Treading Air

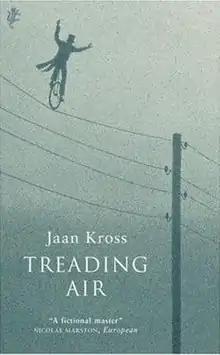
Cover of 2003 published English version.

Treading Air (orig. Estonian "Paigallend") is Jaan Kross' thirteenth novel. He tells the story of the generation of Estonians with which he grew up. The unhealed wounds of recent Estonian history has been to the fore in Kross' short stories and in such novels as "Wikmani poisid" ("The Wikman Boys"), "Mesmeri ring" ("Mesmer's Ring") and "Väljakaevamised" ("Excavations"). It was first translated into English in 2003 by Eric Dickens.